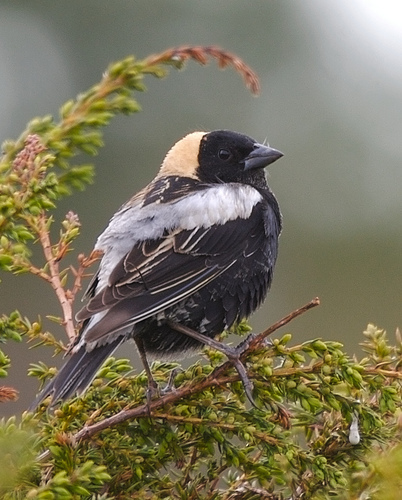
this is a dark gray bird with speckled white wings and a light gray patch on its back and head.
the bird has a small bill that is black and a black crown.
a small, stout billed perching bird with an all black face and throat, a bright white nape, light gray back, and white-streaked black wings, tail, and belly.
this bird is black with white on its back and has a very short beak.
this bird has a black belly and breast, black wings with two black wingbars and a yellow nape.
this bird is black with white and has a very short beak.
this bird has wings that are black and white and has a yellow crown
this small black bird has a brown nape and white coverts on its wings.
this bird has a black pointed bill, with black feet.
this bird is black with white and has a very short beak.
Species: Bobolink